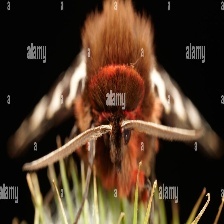
Species: GARDEN TIGER MOTH